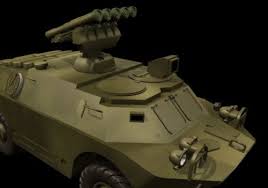
Label: BRDM